Entebbe raid

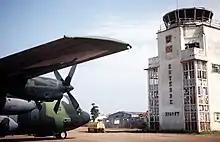
A 1994 photograph of the old terminal with a U.S. Air Force C-130 Hercules parked in front. Bullet holes from the 1976 raid are still visible.

The Israelis left their vehicles and ran towards the terminal. The hostages were in the main hall of the airport building, directly adjacent to the runway. Entering the terminal, the commandos shouted through a megaphone, "Stay down! Stay down! We are Israeli soldiers," in both Hebrew and English. Jean-Jacques Maimoni, a 19-year-old French immigrant to Israel, stood up and was killed when Muki Betser and another soldier mistook him for a hijacker and fired at him. Another hostage, Pasco Cohen, 52, was also fatally wounded by gunfire from the commandos. In addition, a third hostage, 56-year-old Ida Borochovitch, a Russian Jew who had emigrated to Israel, was killed by a hijacker in the crossfire.